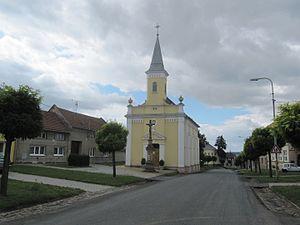
Ivaň est une commune du district de Prostějov, dans la région d'Olomouc, en République tchèque. Sa population s'élevait à 479 habitants en 2018.